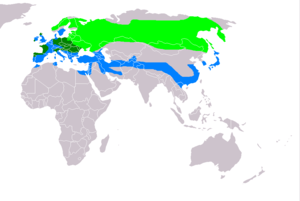
Blå kærhøg
Blå kærhøgs udbredelse:
Udbredelse af Circus cyaneus &#160;&#160; Yngleområde.&#160;&#160; Hele året.&#160;&#160; Vinterkvarter.